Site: brandenburg
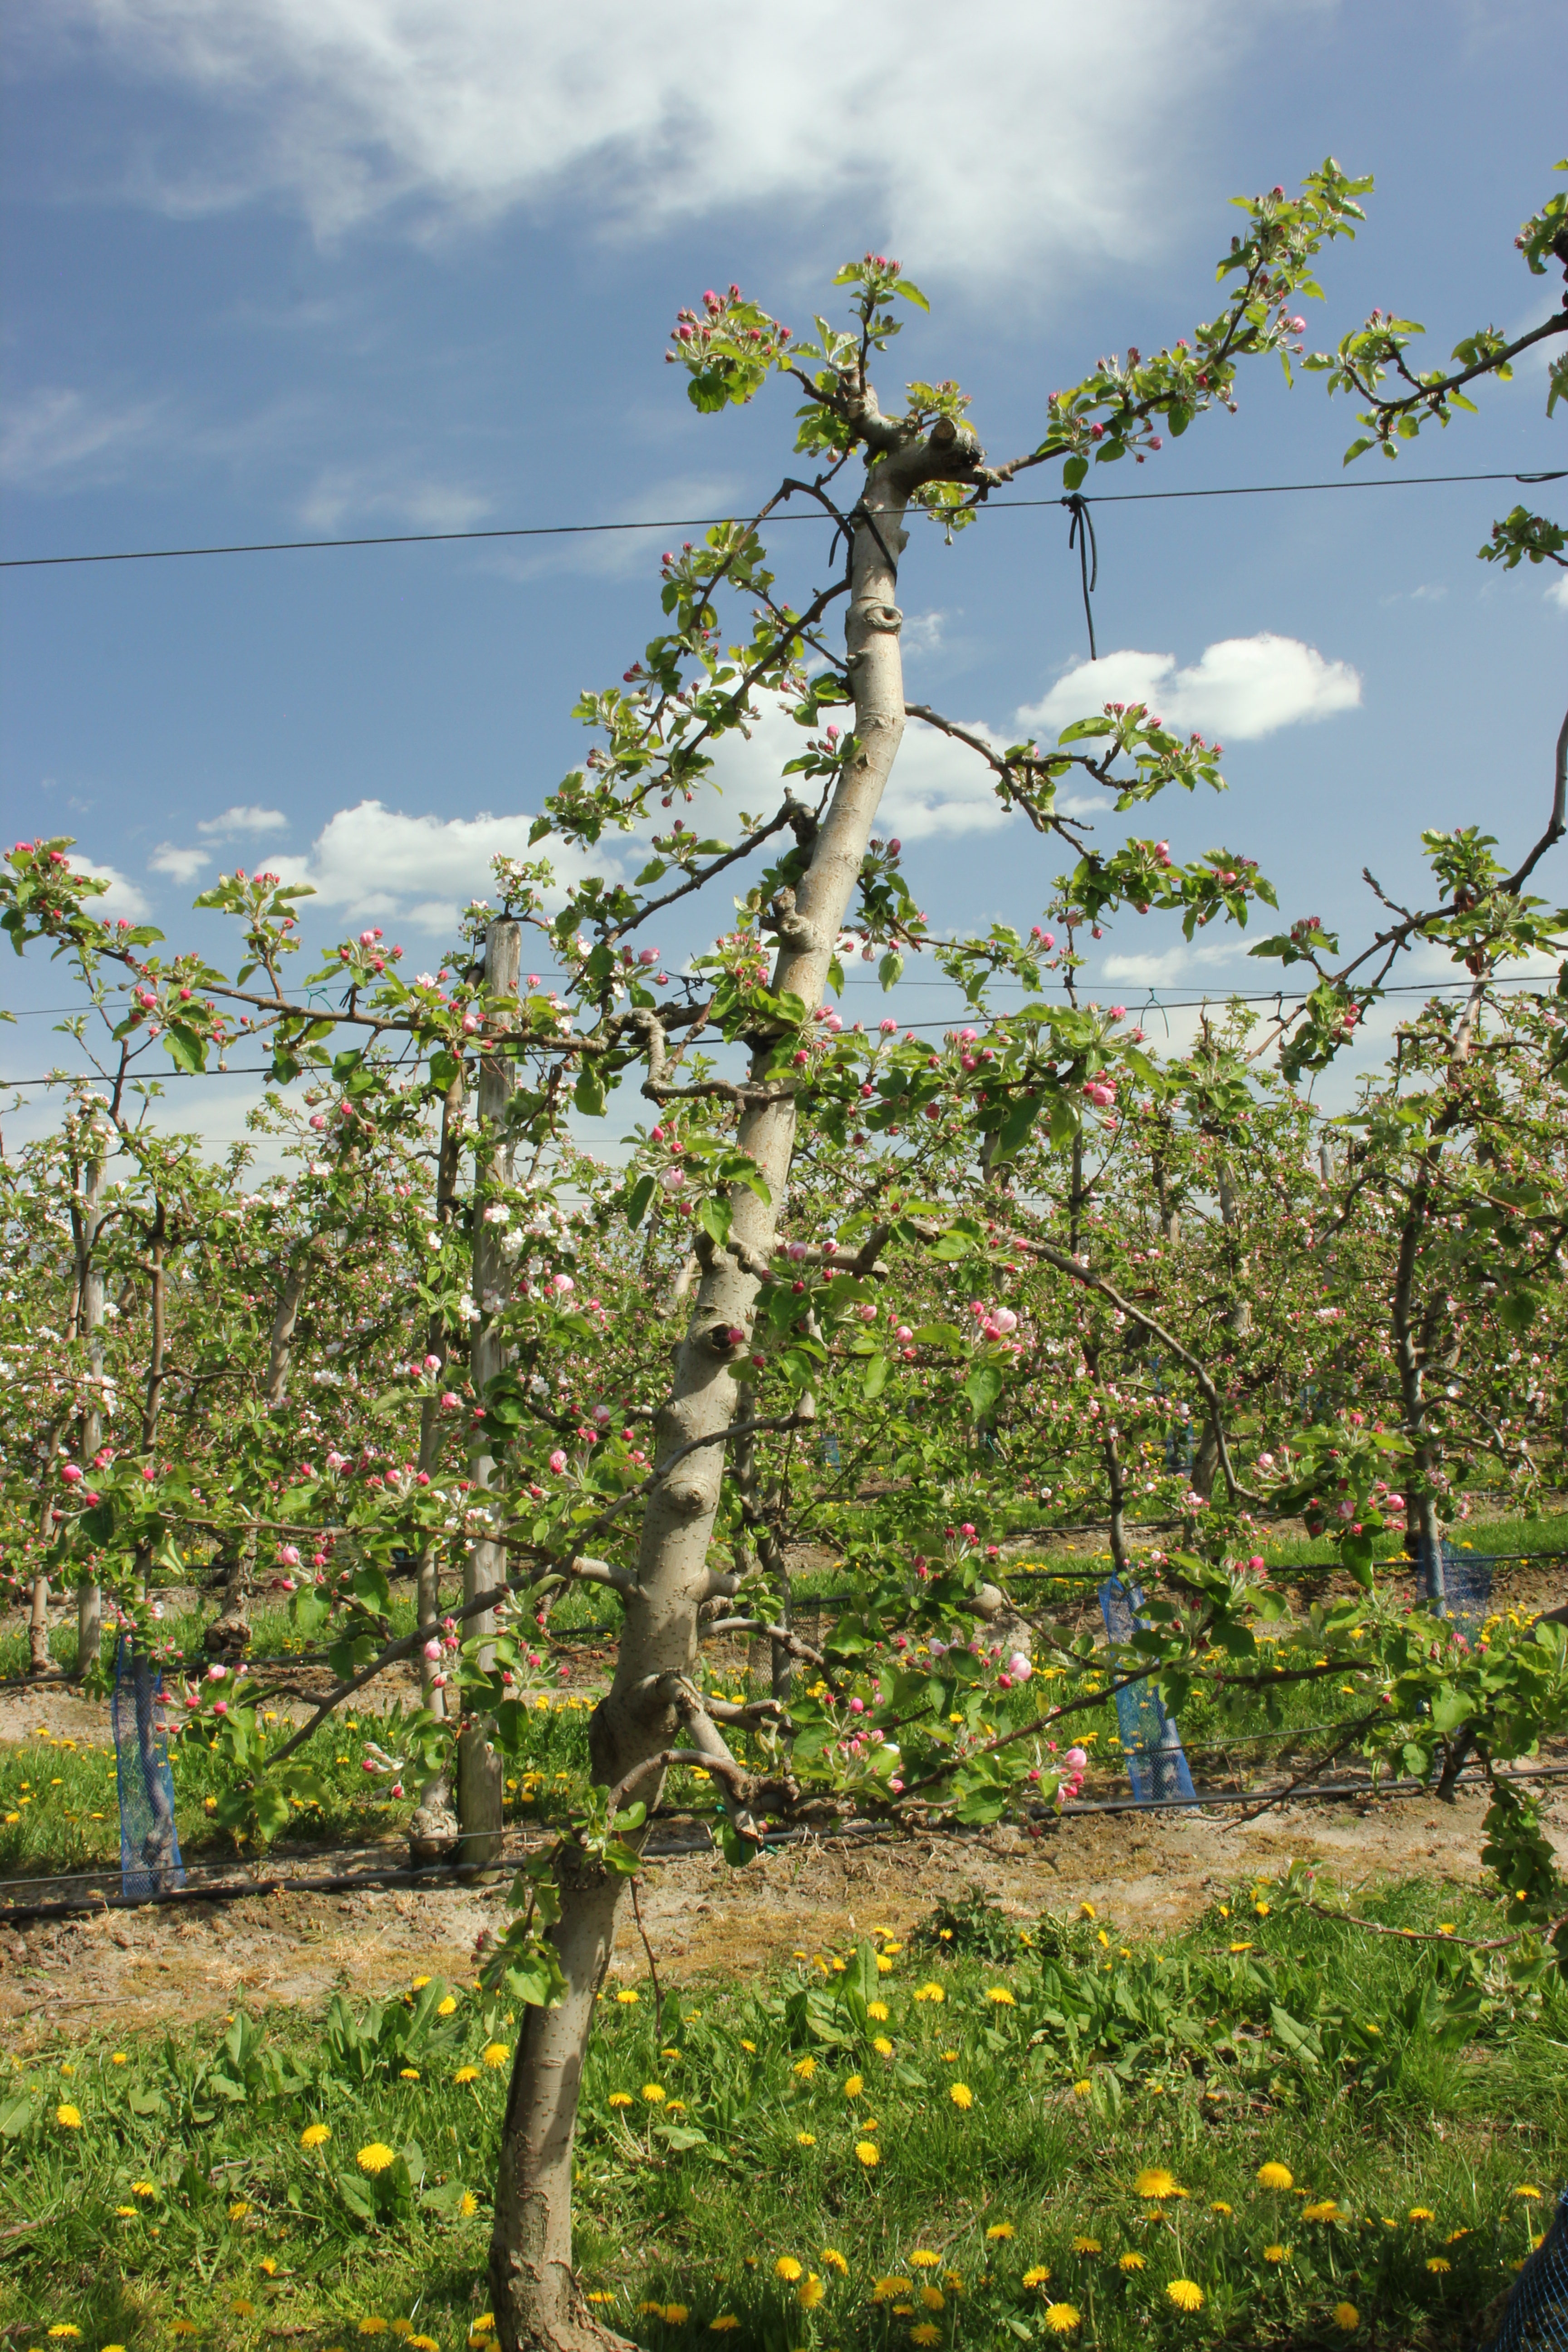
Growth stage (BBCH 57): Inflorescence emergence